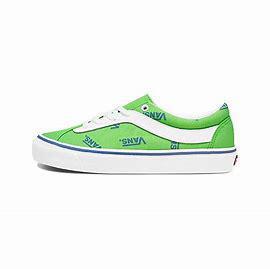
Brand: Vans
Model: Bold NI